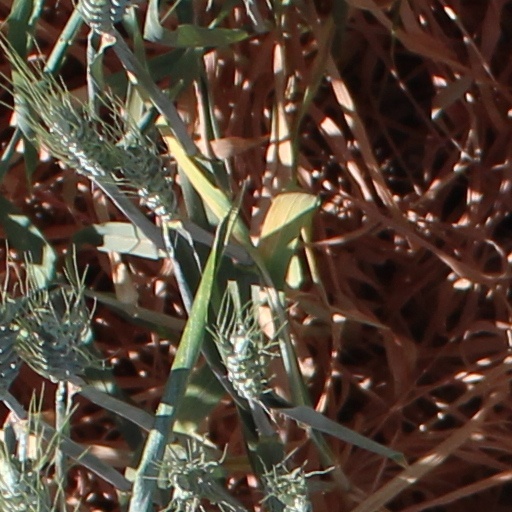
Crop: wheat